Sloan D. Gibson

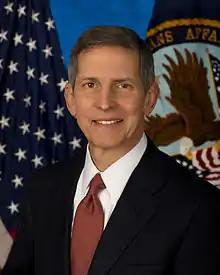
Gibson in 2014

Sloan Duncan Gibson IV (born 1952/1953) is the former United States Deputy Secretary of Veterans Affairs. Gibson was confirmed as the Deputy Secretary of Veterans Affairs by the United States Senate on February 11, 2014, replacing former Deputy Secretary W. Scott Gould who resigned on May 17, 2013. He became the acting Secretary of Veterans Affairs after Secretary Eric Shinseki resigned on May 30, 2014. Gibson held the acting secretary and deputy secretary positions concurrently until Robert McDonald was sworn in as the Secretary of Veterans Affairs on July 30, 2014.